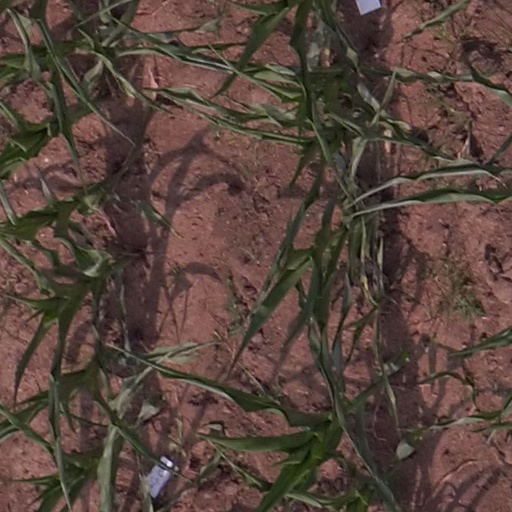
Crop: maize; corn